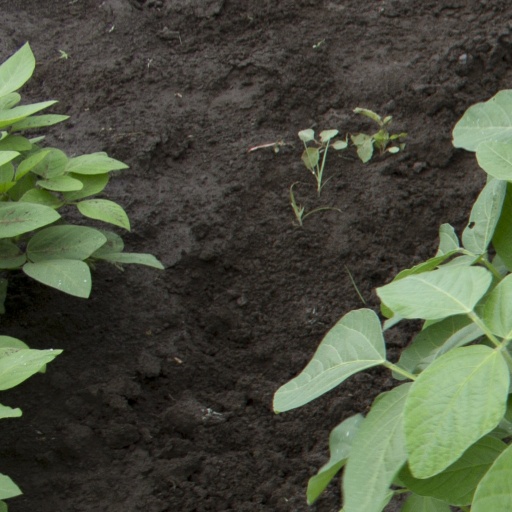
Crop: soybean